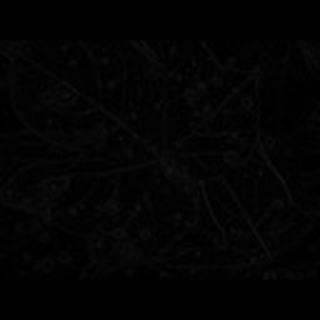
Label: cotton_target_spot